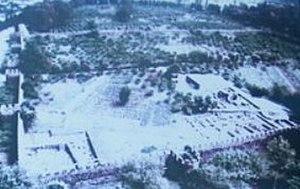
Le site archéologique de Giono-Apsarus, en Géorgie.
La culture colchidienne, ou culture de Colchis et culture de Kolkhys, est une culture protohistorique développée par les peuples de Colchide. Cette culture archéologique caucasienne s'étend de l'âge du bronze ancien jusqu'au début de l'âge du fer, sur une période datée entre 2 700 et 700 ans av. J.-C.